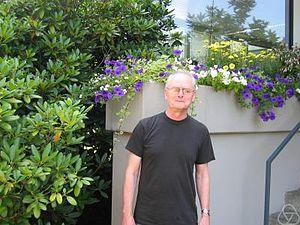
Leon Simon à Oberwolfach en 2005.
Leon Melvyn Simon est un mathématicien australien, lauréat du prix Leroy P. Steele et du prix Bôcher. Il est actuellement professeur émérite au Département de Mathématiques à l'Université Stanford.